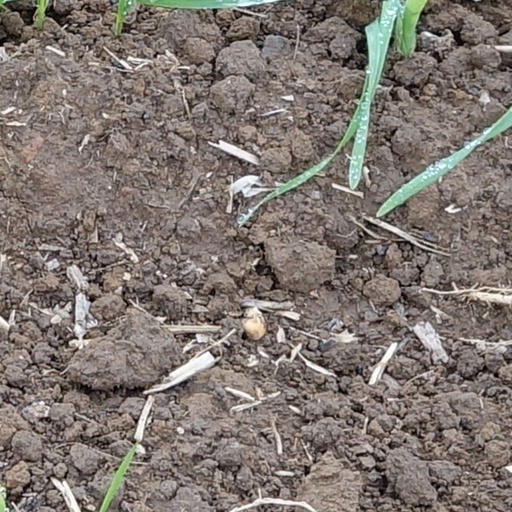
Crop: wheat